Fyrishov

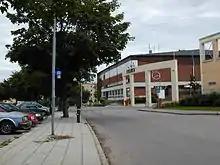
Fyrishov

Fyrishov is a sporting facility in Uppsala, Sweden. It is Sweden's fourth most visited arena for swimming, sports events, meetings and recreation. The facilities include areas for indoor sports, summer sport and a waterpark with waterslides, 50-metre pool, training pool, relaxation area and an outdoor swimming pool. Fyrishov AB also operates the Gottsundabadet swimming pool with a 25-metre pool, a 10-metre children's pool and gym.